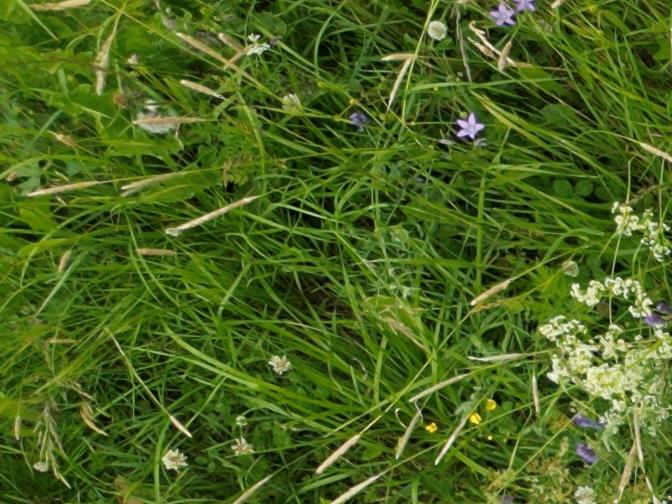
Flowers visible: yarrow flowers, yarrow flowers, yarrow flowers, yarrow flowers